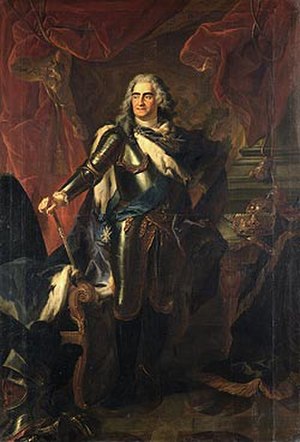
Christiane Eberhardine af Sachsen-Polen
Freidrich August af Sachsen-Polen malet af den polske maler Jan Matejko
Christiane Eberhardine af Sachsen-Polen, kurfyrstinde af Sachsen, dronning af Polen, født prinsesse af Brandenburg-Bayreuth.